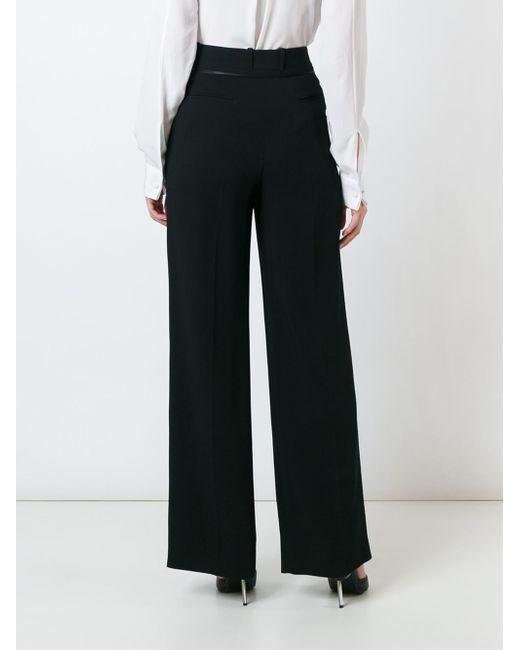
Lange, weitbeinige formelle Damenhose